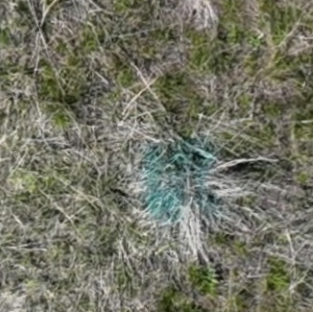
Month: may
Dye color: blue
Dye concentration: high